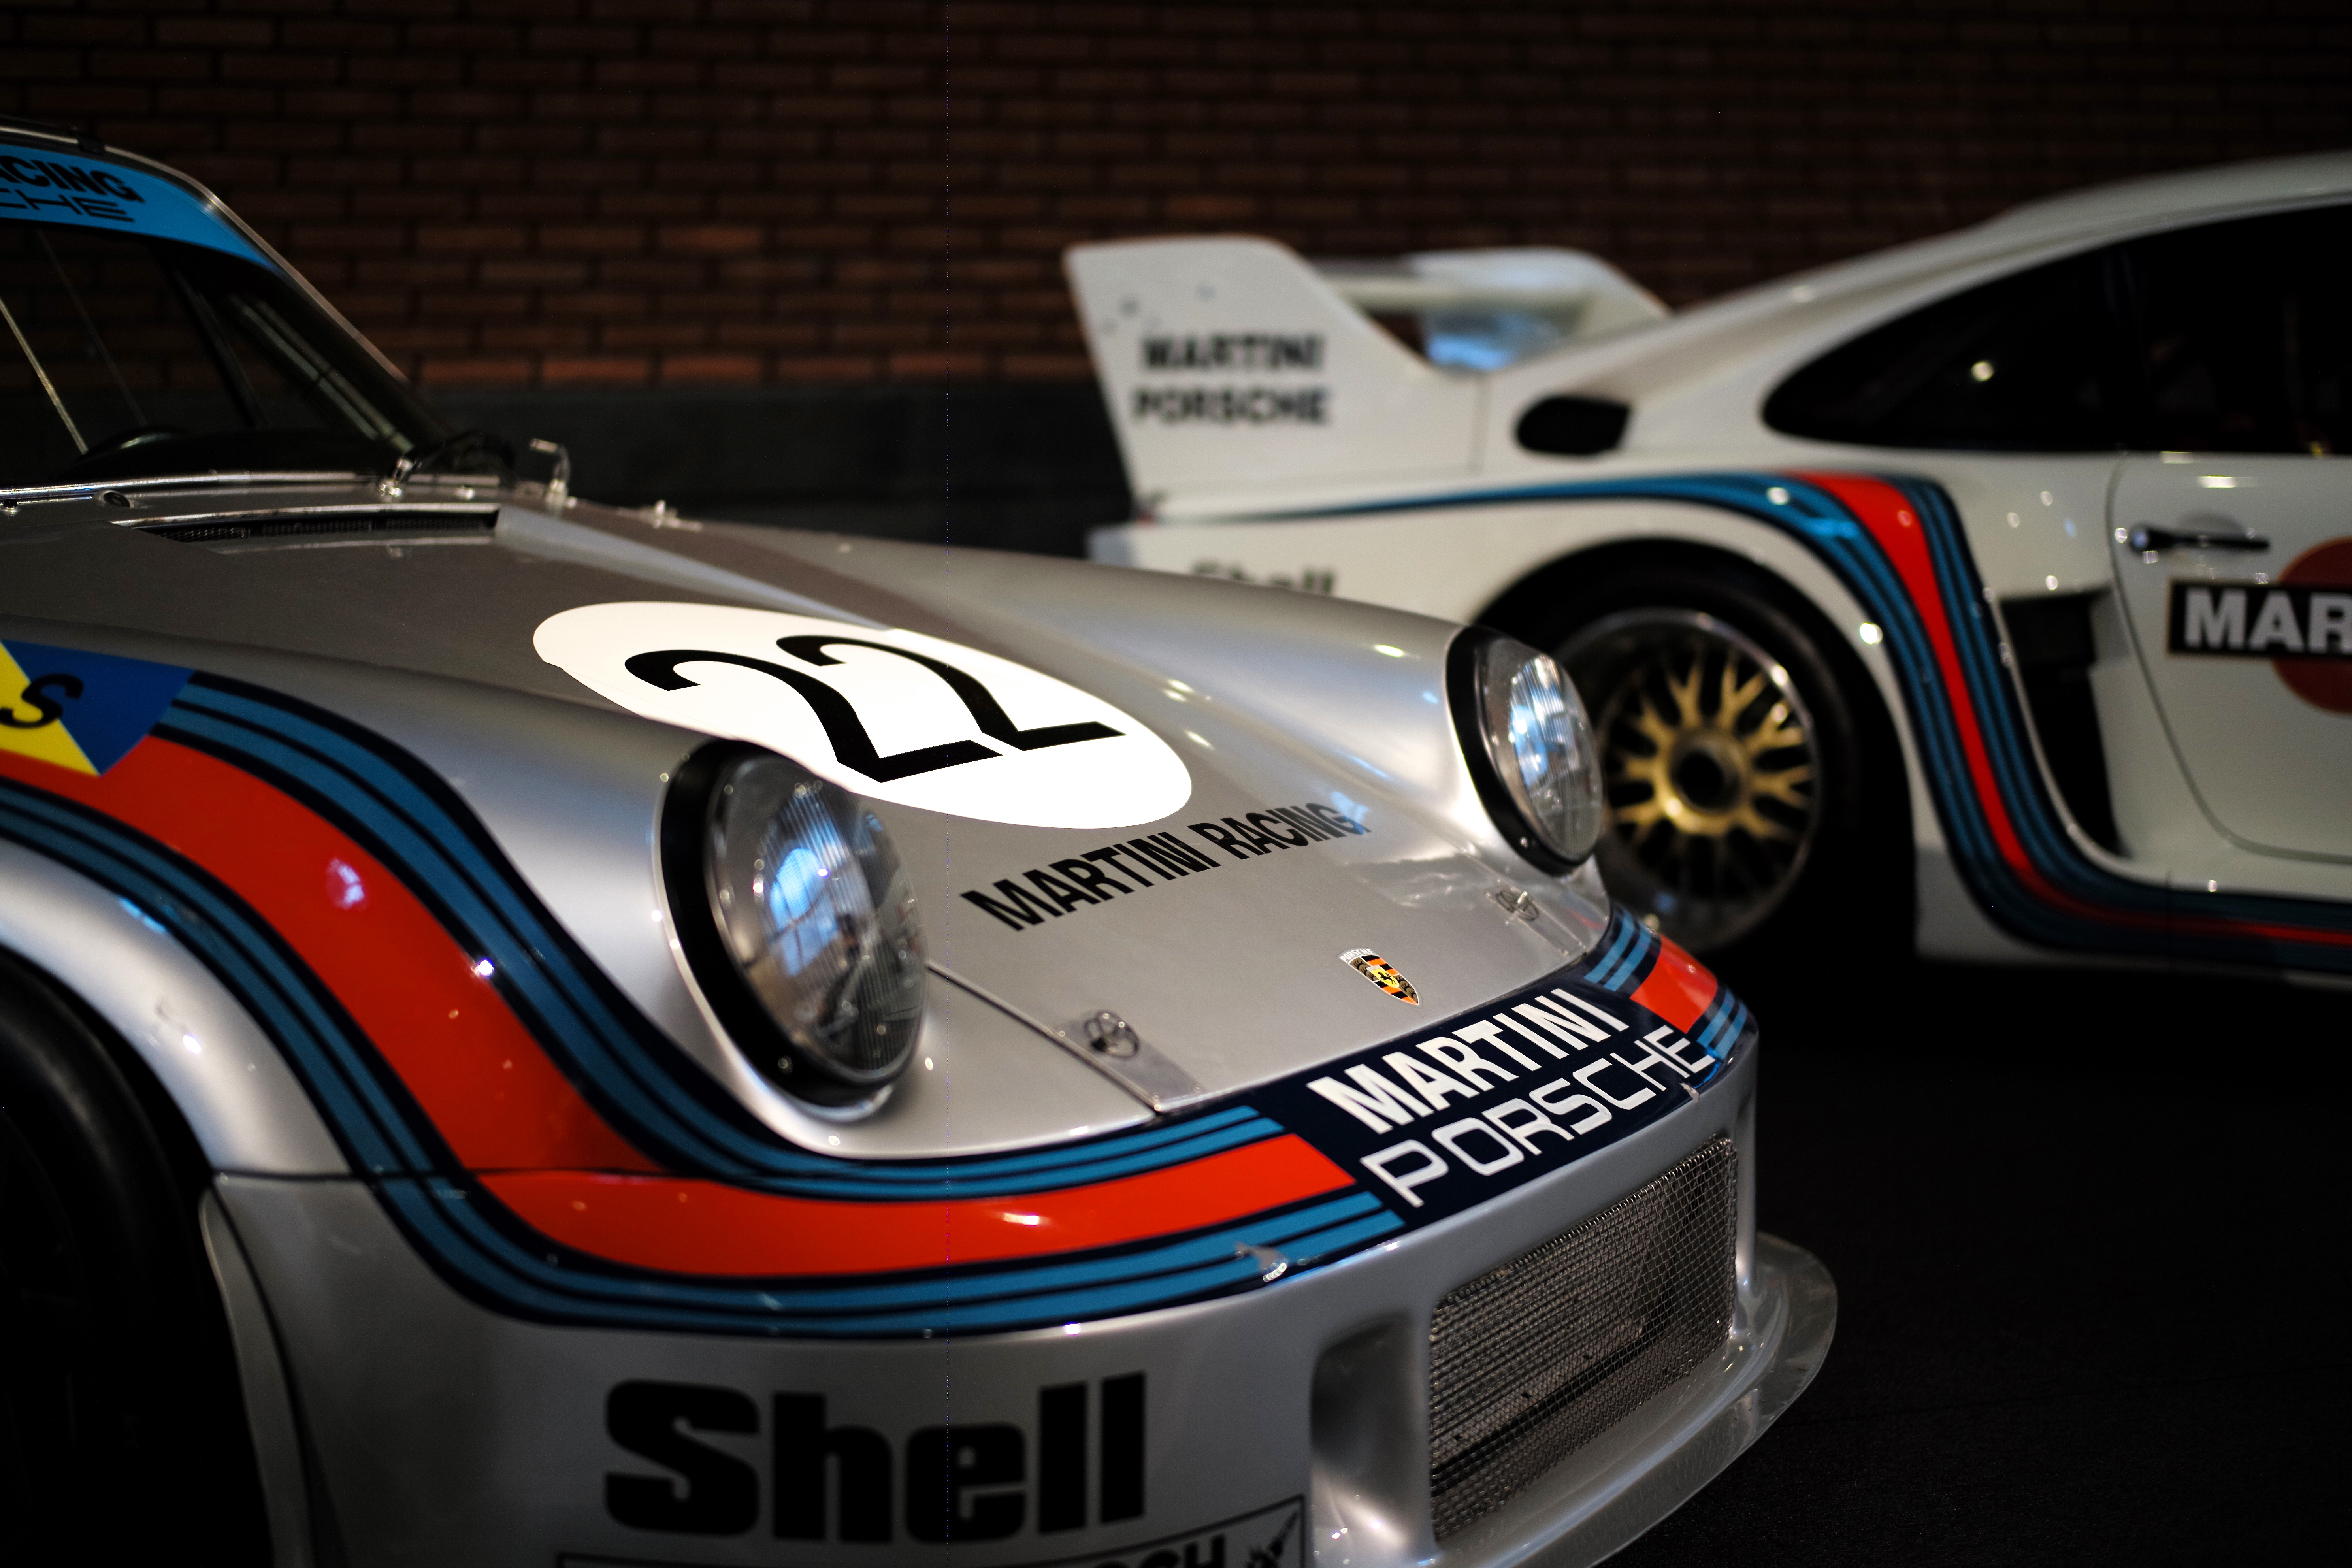
car, wheel, vehicle, museum, martini, sports car, supercar, holland, netherlands, m, racing, convertible, porsche, leica, 240, louwman, typ, motorsport, summilux50f14, 1974, turbo, rsr, 935, r13, city car, land vehicle, porsche 911, automobile make, automotive exterior, automotive design, luxury vehicle, performance car, ruf ctr, porsche 911 gt3, porsche 911 gt2